Honda H100S Super

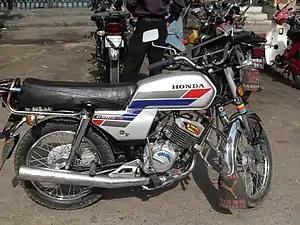
Customised Honda H100S

The Honda H100S is a two-stroke motorcycle introduced in June 1983, alongside the original Honda H100-A, which was released to the UK in February 1980.